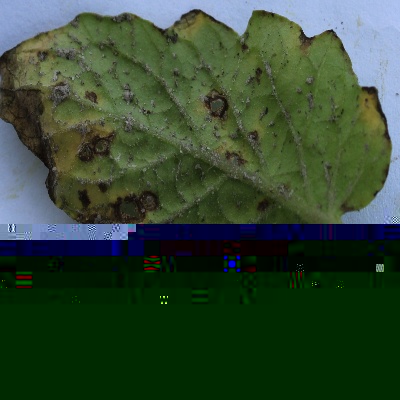
Crop: Tomato
Condition: leaf blight